Strangers No More

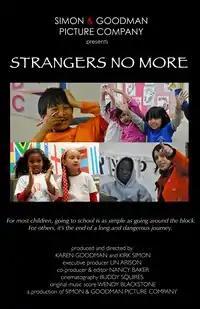

Strangers No More is a 2010 short documentary film about a school in Tel Aviv, Israel, where children from 48 countries and diverse backgrounds come together to learn. The parents of these children are among over 300,000 transnational migrant workers who have arrived in Israel—some with government authorization and others undocumented.